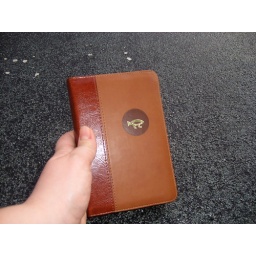
It's a handy book to have in the house, but the fish was a little over the top for my taste.